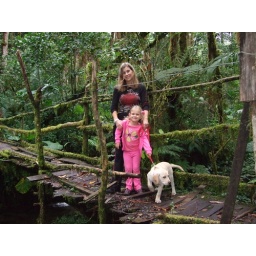
Mossy jungly bridge deep in the cloud forest at LQ